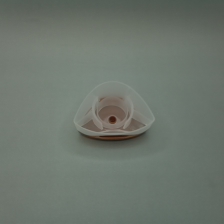
Color: white/transparent
Cap type: flip-top cap